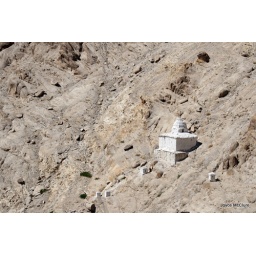
White stucco and stone stupa on the side of a steep mountain in Ladakh